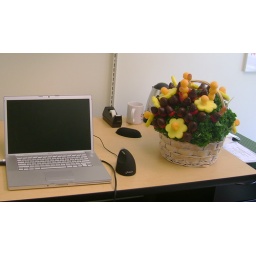
Got a gift basket with chocolate covered strawberries back in my office in LA